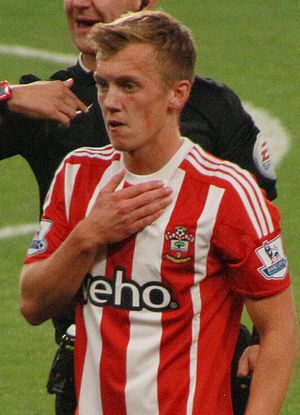
James Ward-Prowse
Ward-Prowse for Southampton i 2015
James Michael Edward Ward-Prowse er en engelsk fodboldspiller, der spiller offensiv midtbane for Southampton F.C..